A Fine Mess (film)

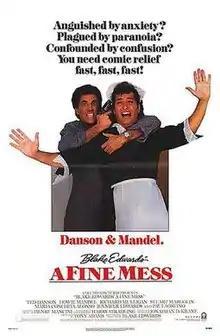
Theatrical release poster

A Fine Mess is a 1986 American comedy film written and directed by Blake Edwards and starring Ted Danson and Howie Mandel.